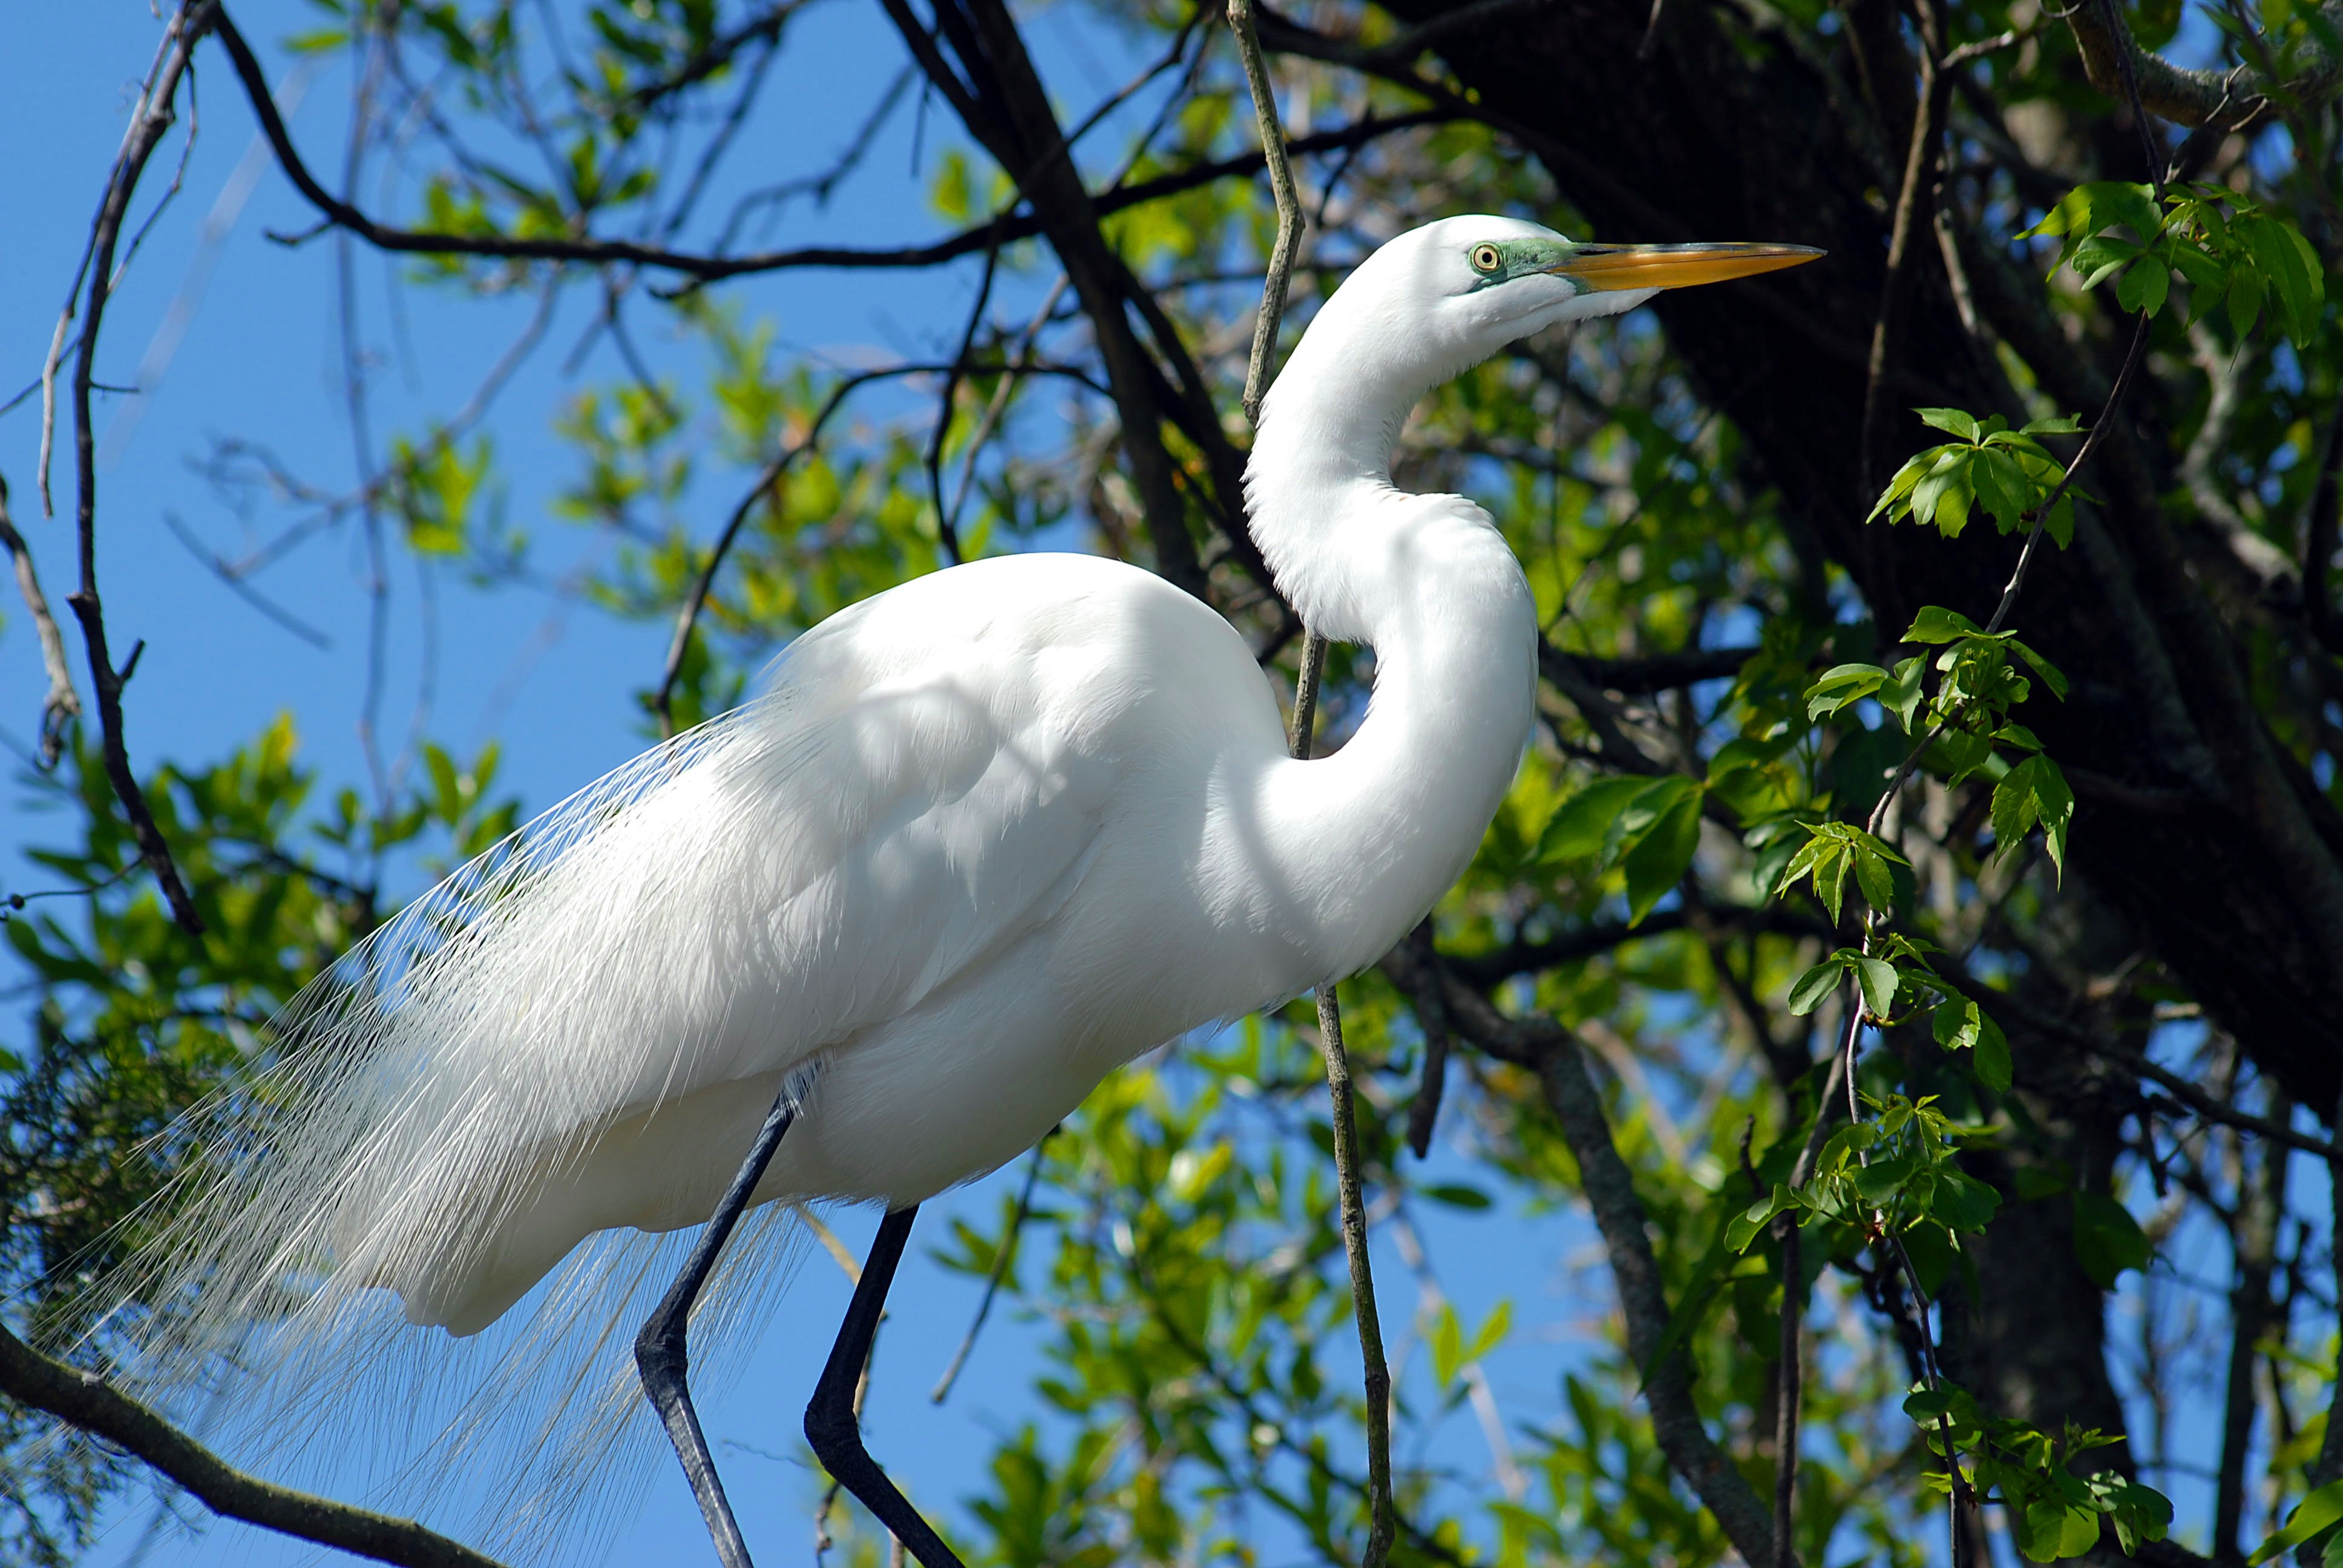
tree, water, nature, outdoor, marsh, wilderness, bird, white, shore, animal, wildlife, wild, environment, beak, tropical, natural, snowy, fowl, fauna, plumage, ornithology, wading, eyes, wetland, vertebrate, elegant, large, bill, waterfowl, egret, heron, watching, ardea, florida, pelecaniformes, alba, great egret, great white egret